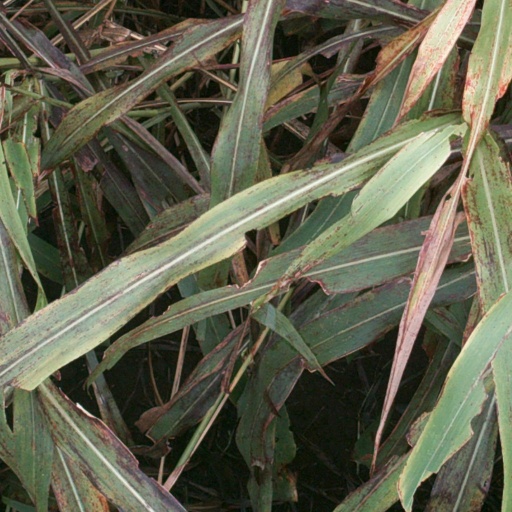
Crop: sorghum